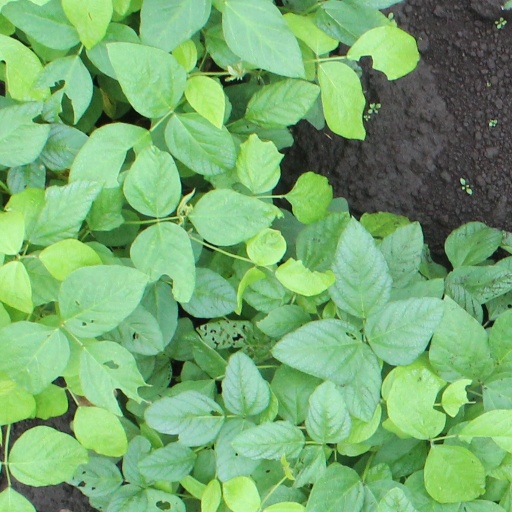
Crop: soybean